South Australian Railways Redhen railcar

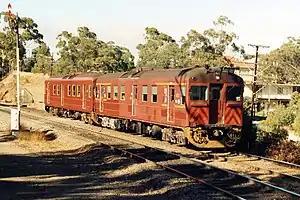
Two double-ended 400 class Red Hens working a Belair line service in 1990

In addition, there were a number of unpowered trailer cars, the 820 and 860 classes. These had been modified from wooden, clerestory-roofed steam-era suburban carriages and were used with the Redhens between 1955 and 1987.